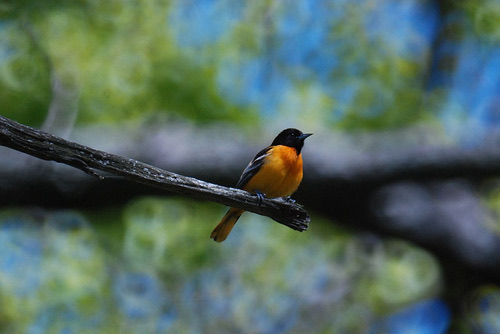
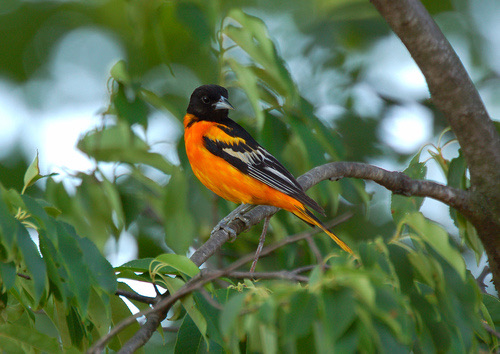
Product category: misc
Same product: yes